Poseidon

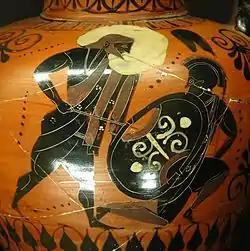
Poseidon fighting the Giant Polybotes. Attic black-figure neck amphora by Swing Painter, 540-530 BC, ca. 540 BC–530 BC. Louvre, Paris.

Some of the epithets (or adjectives) applied to him like "Enosigaios", "Enosichthon" (Homer) and "Ennosidas" (Pindar), mean "earth shaker". These epithets indicate his chthonic nature, and have an older evidence of use, as it is identified in Linear B, as , "E-ne-si-da-o-ne". Other epithets that relate him with the earthquakes are "Gaieochos" and "Seisichthon"